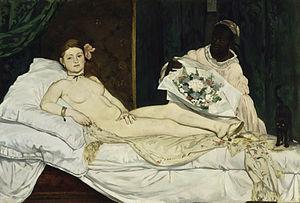
La Blanche et la Noire est un tableau du peintre franco-suisse Félix Vallotton en 1913. Le tableau fait référence à l'Olympia de Manet, ainsi qu'à l'Odalisque à l'esclave d'Ingres. Le tableau fait partie des collections de la fondation Hahnloser, de la Villa Flora à Winterthour, en Suisse.
Moderne Olympia est un album de bande dessinée français scénarisé et dessiné par Catherine Meurisse, coédité le 6 février 2014 par Futuropolis et le Musée d'Orsay.
Georges Albert Maurice Victor Bataille, né le 10 septembre 1897 à Billom, mort le 9 juillet 1962 à Paris, est un bibliothécaire et écrivain français.